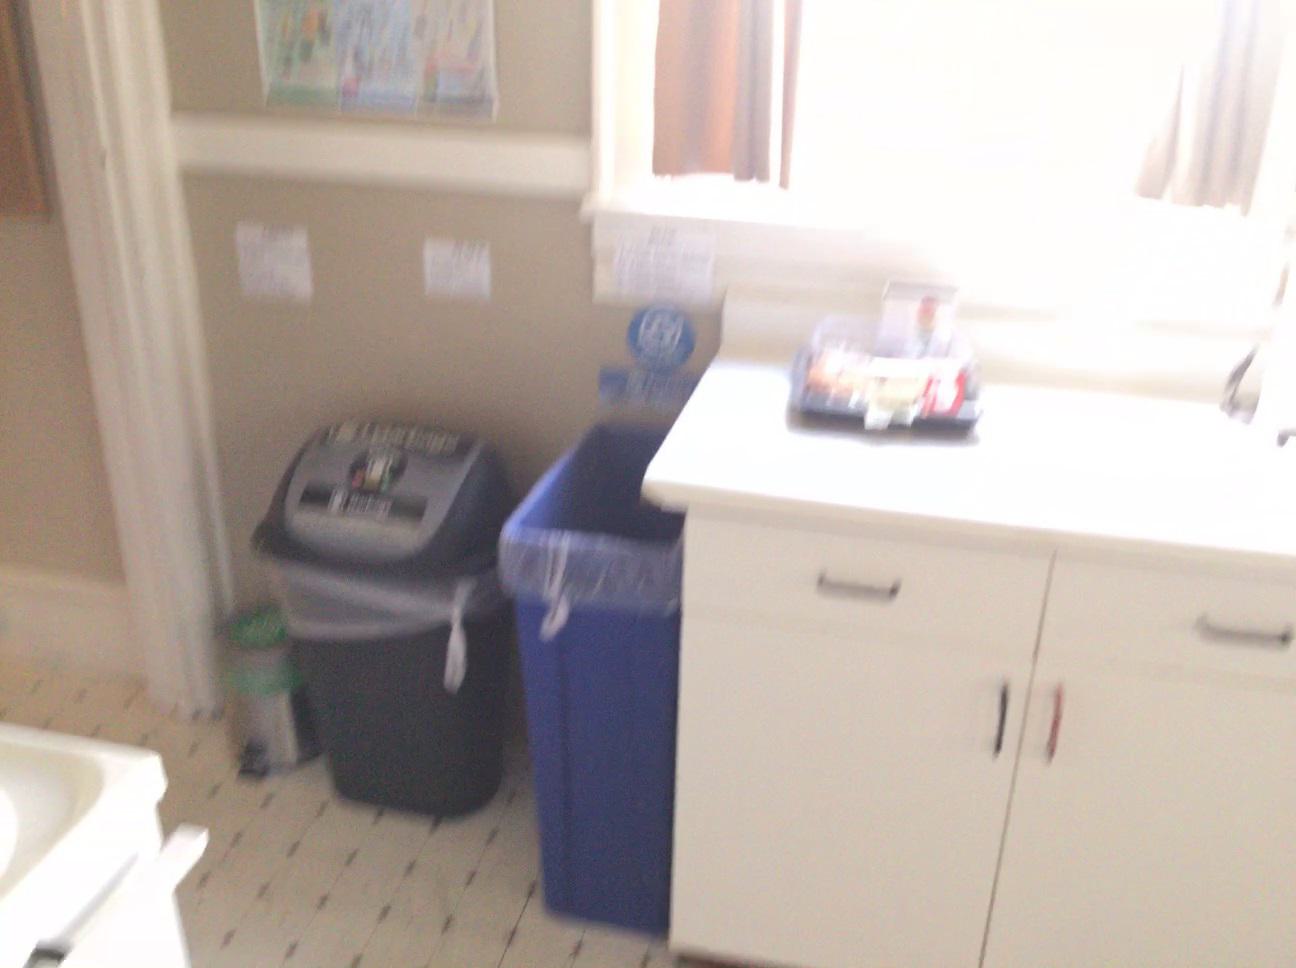
Question: Is the cabinet right of the towel from the camera's perspective? Final answer should be yes or no.
Answer: Yes